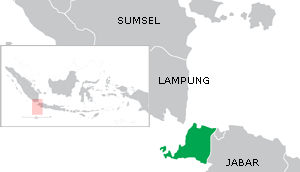
Banten est une province d'Indonésie située à l'extrémité occidentale de l'île de Java. Elle est bordée à l'ouest par le détroit de la Sonde, au nord par la mer de Java, à l'est par le territoire spécial de Jakarta et la province de Java occidental et au sud par l'océan Indien. Son territoire correspond à l'ancienne residentie de Banten de l'époque des Indes néerlandaises, elle-même créée à partir de l'ancien sultanat du même nom.